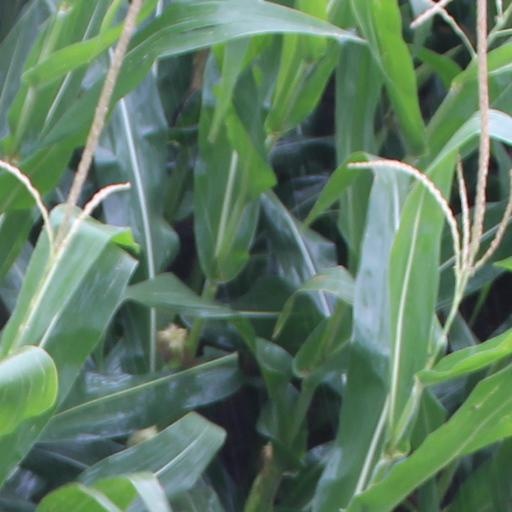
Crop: maize; corn